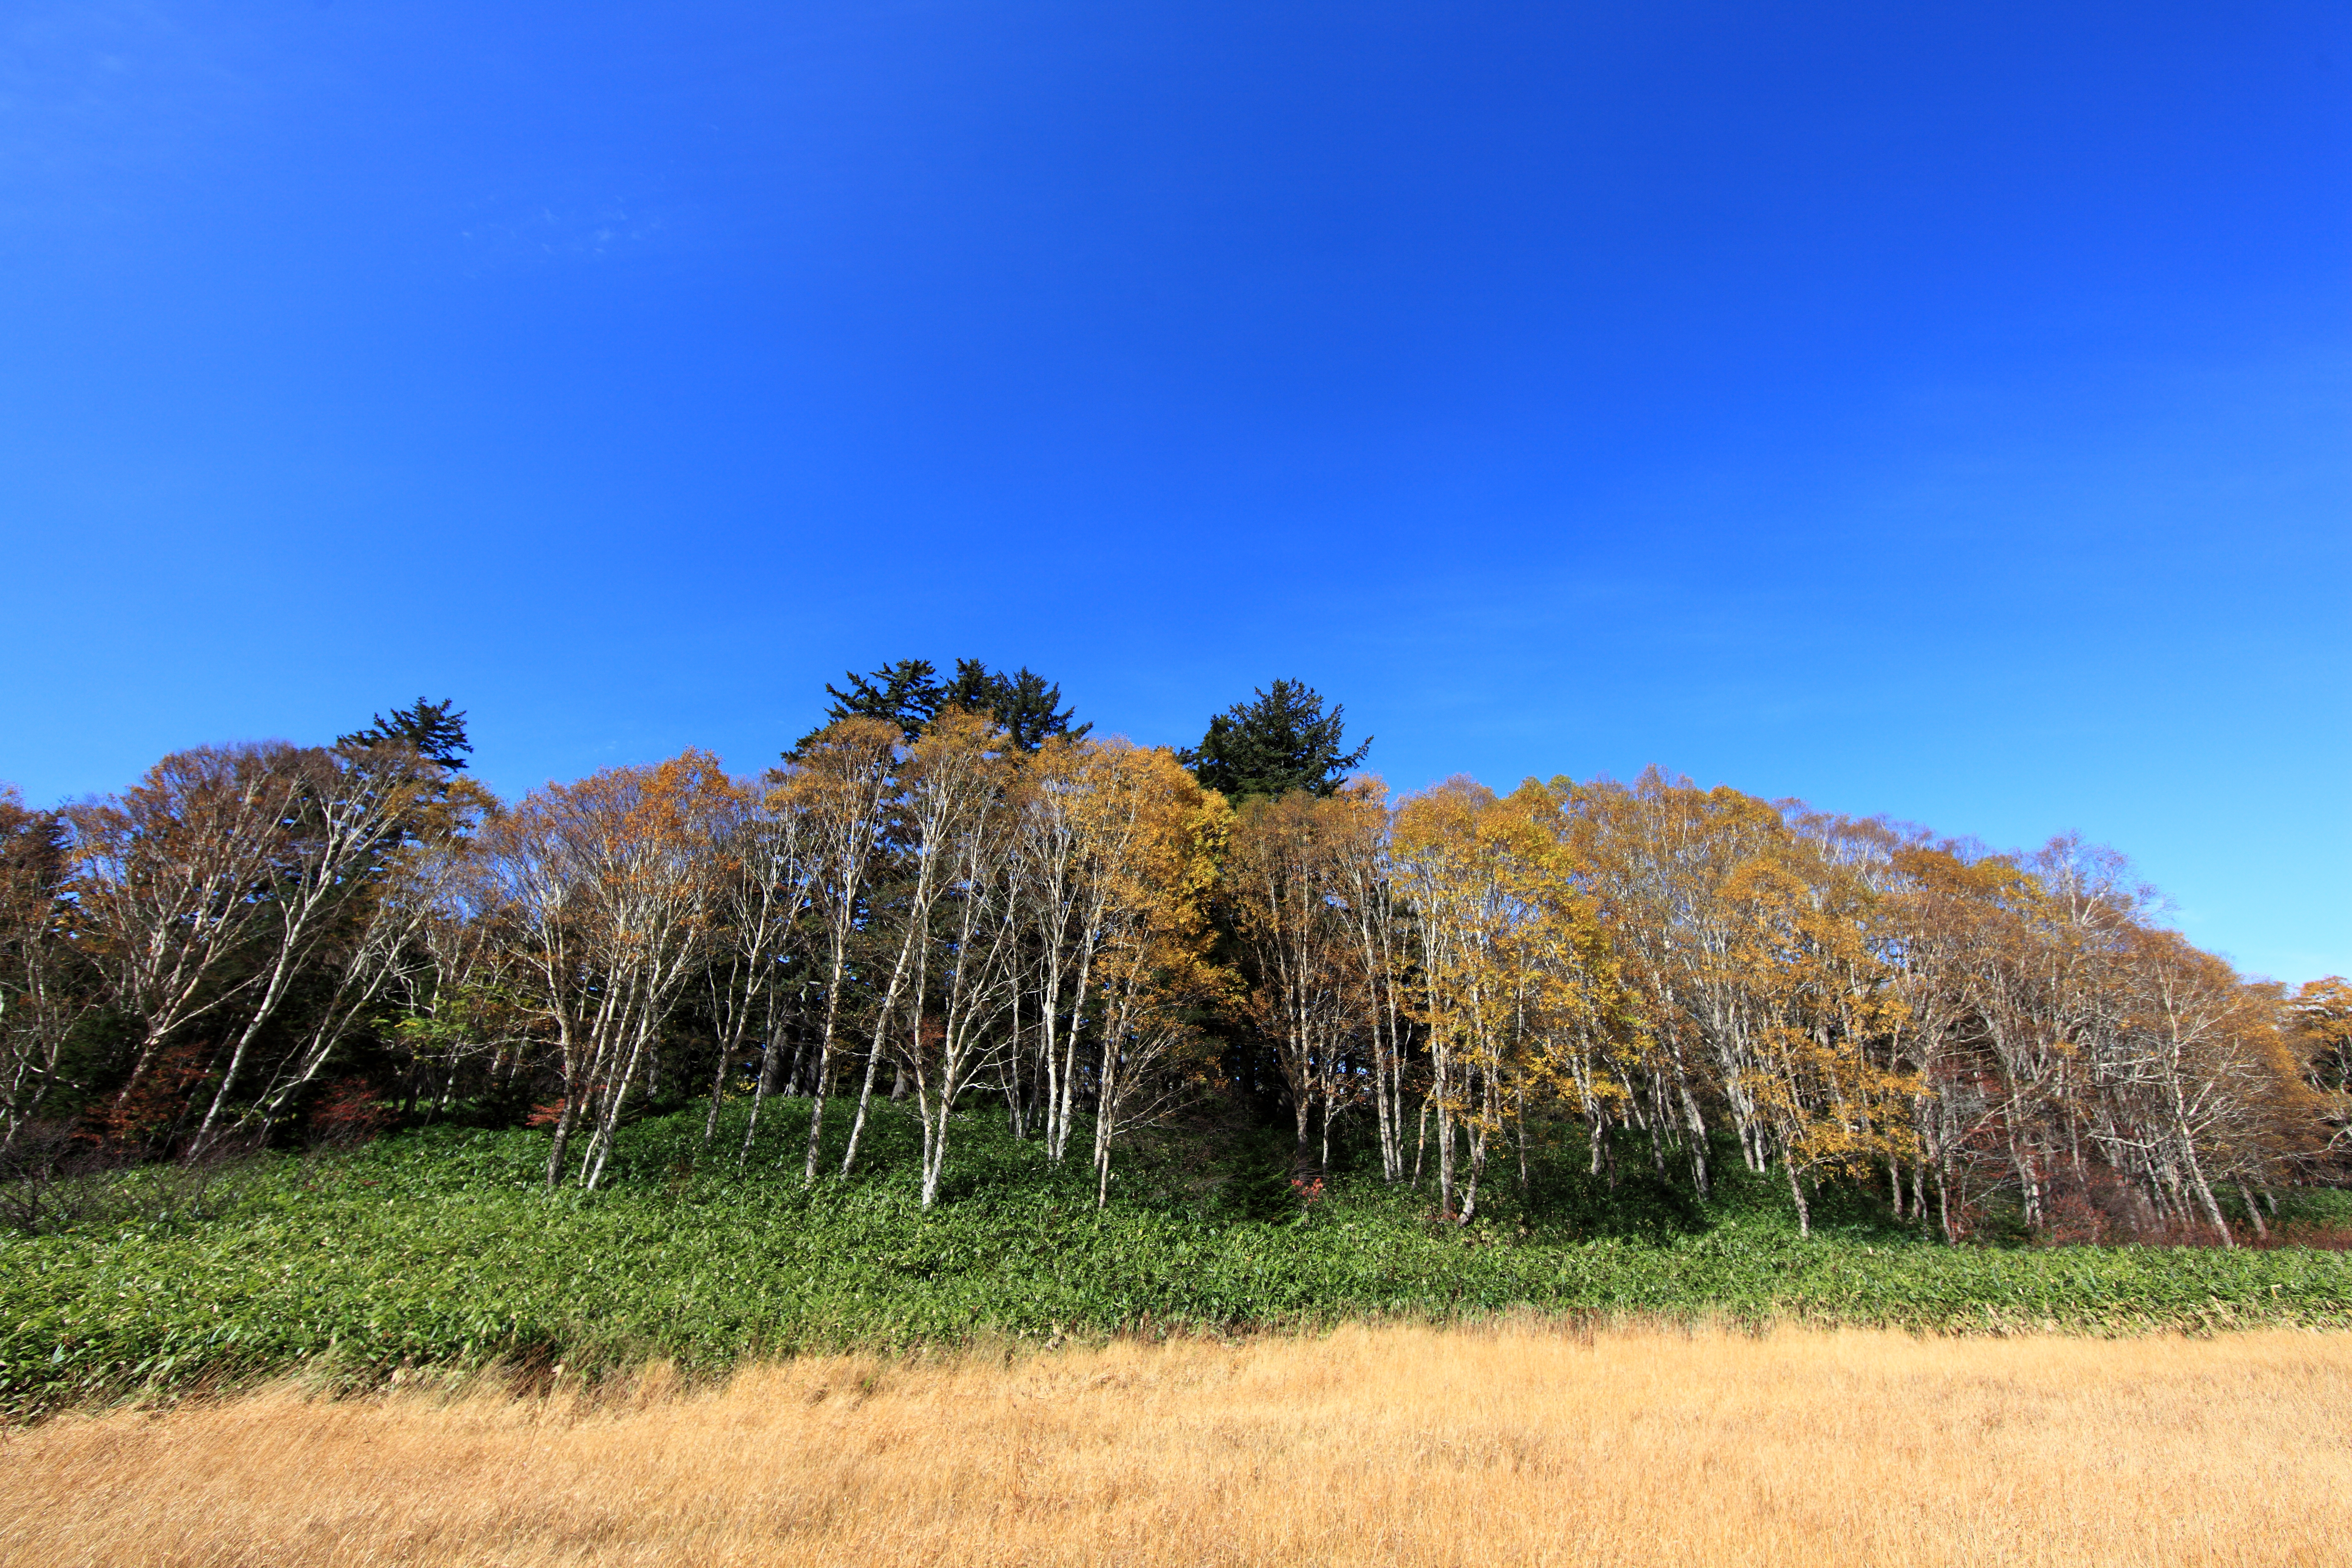
landscape, tree, nature, forest, grass, horizon, wetlands, wilderness, mountain, plant, sky, field, meadow, prairie, morning, leaf, hill, high, autumn, season, cool image, grassland, 5d, hires, habitat, markii, ecosystem, hi, res, resolution, fukushima, oze, hinoemata, ozenationalpark, ooeshitsugen, rural area, natural environment, grass family, woody plant